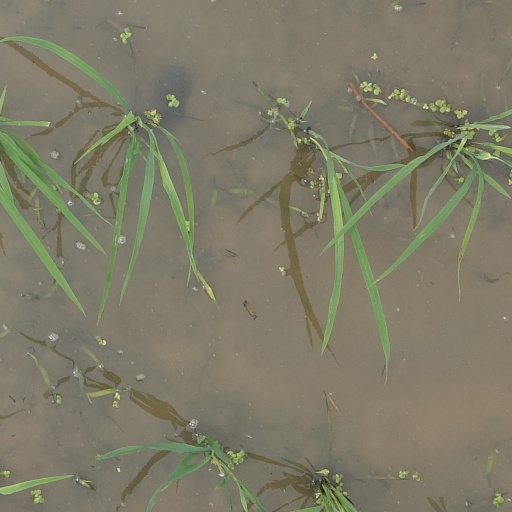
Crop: rice